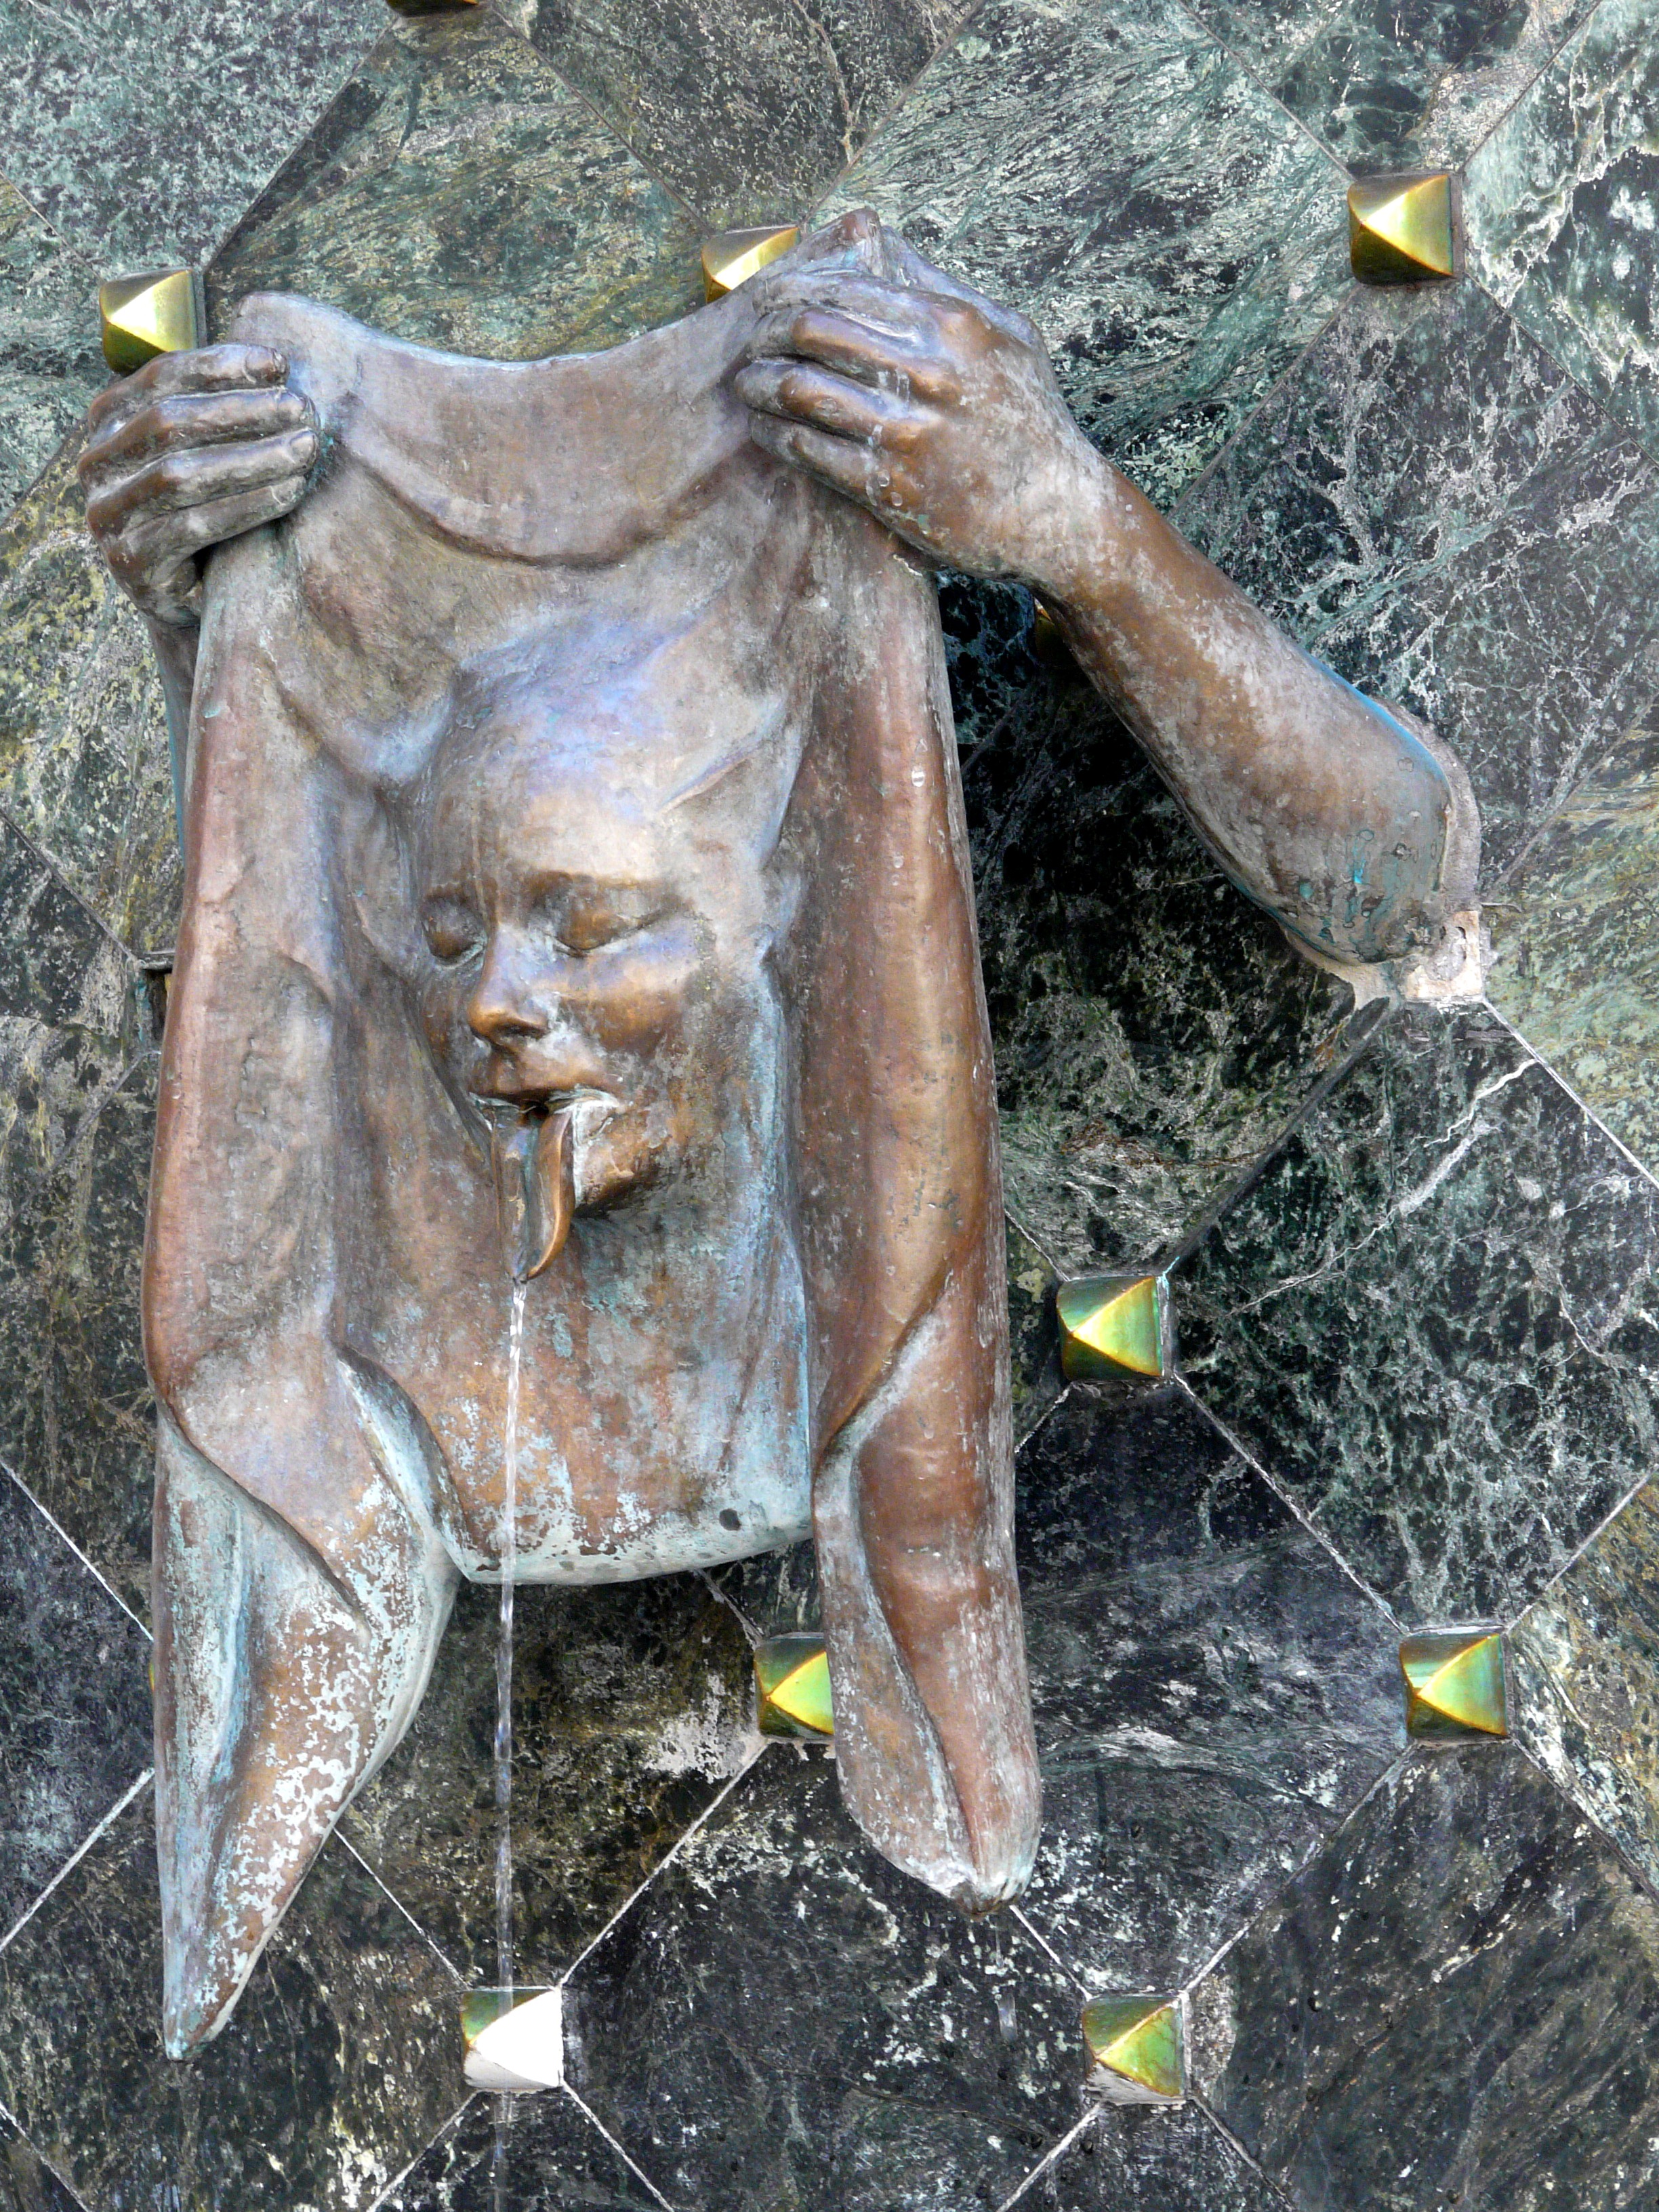
water, monument, statue, metal, sculpture, art, fountain, carving, water feature